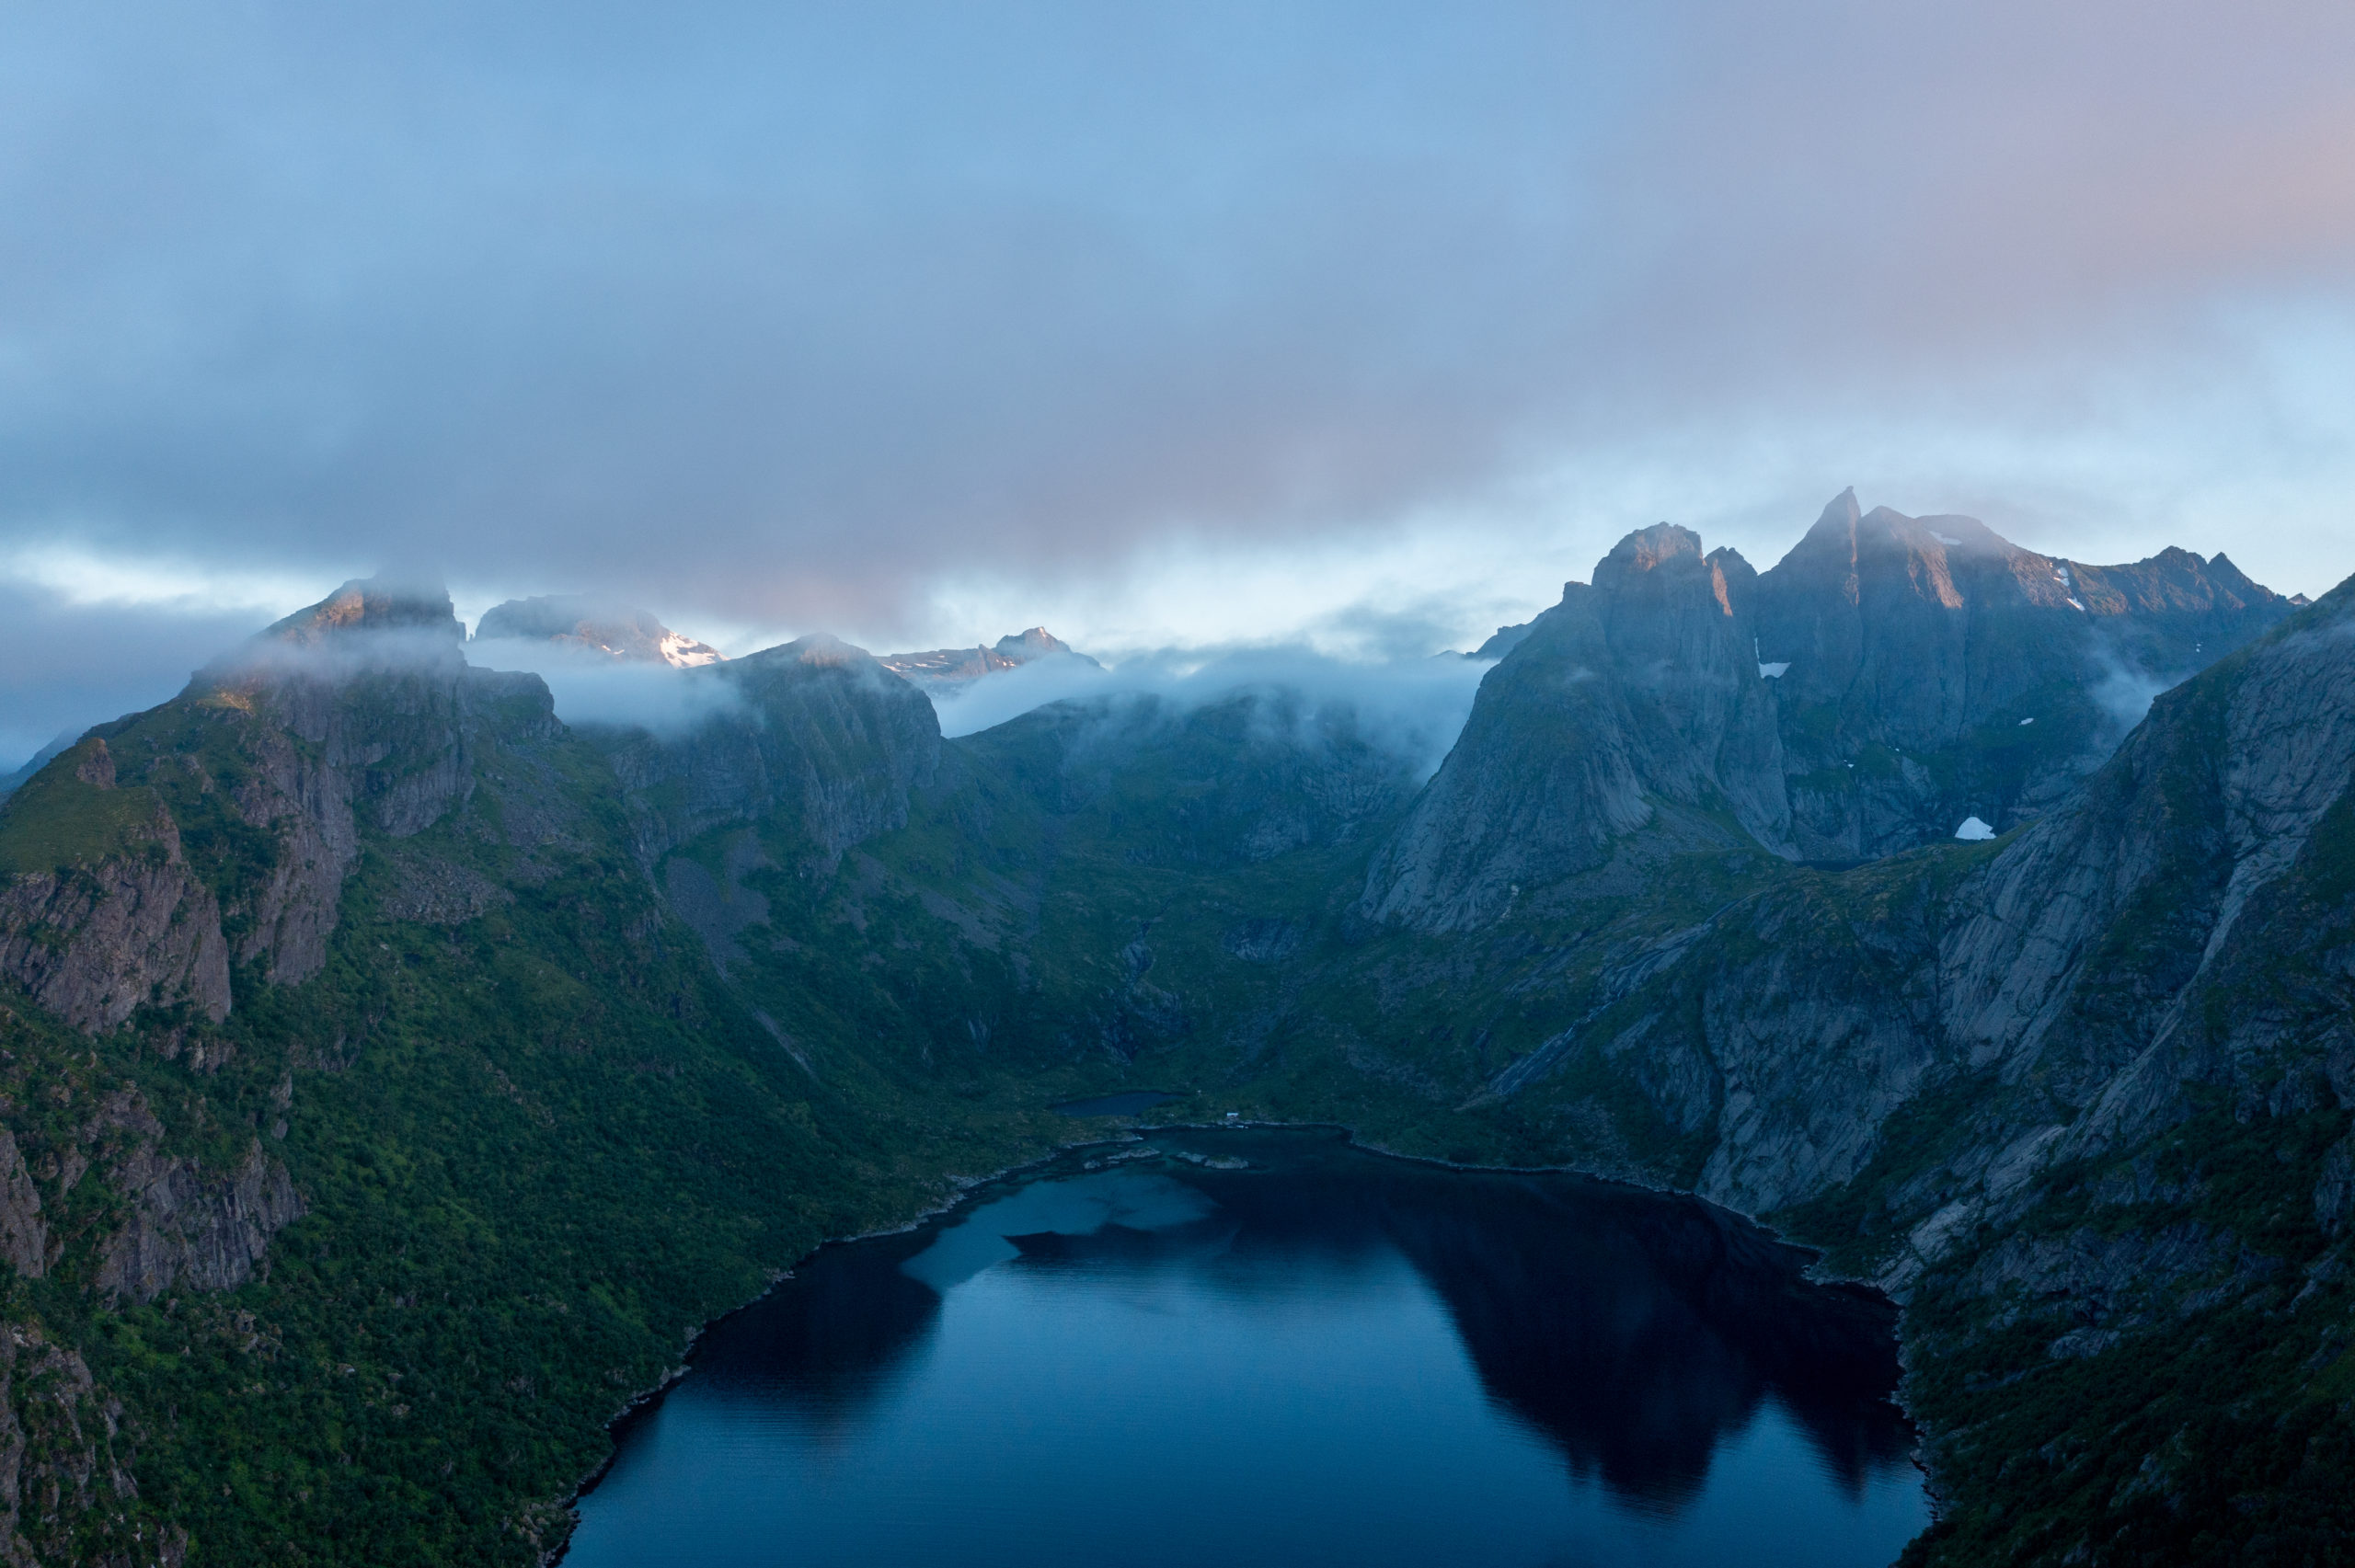
water, cloud, sky, mountain, atmosphere, natural landscape, highland, lake, body of water, atmospheric phenomenon, landscape, horizon, geological phenomenon, mountain range, hill, geology, hill station, valley, fell, ice cap, glacial landform, cumulus, mist, reservoir, tarn, sound, massif, lake district, glacial lake, ridge, maar, loch, reflection, rock, aerial photography, ocean, coast, symmetry, summit, inlet, sea, glacier